Tennessee Volunteers

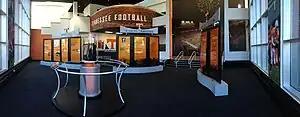
An exhibit of the Volunteers football team's accomplishments at Neyland-Thompson Sports Center. The AFCA National Championship Trophy is on show in the display case

The Lady Vol tennis team has qualified for 29 NCAA tournaments since their founding in 1977, with their best tournament result coming as an NCAA Semifinal appearance in 2002. The program is notable for being one of only two Tennessee teams (women's golf) to never win an SEC title, finishing 2nd in the SEC regular season on 5 occasions and falling in the SEC tournament final 4 times. They have been led by former Lady-Vol alum and All-American Alison Ojeda since 2017.